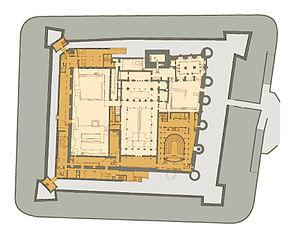
Le palais de l'Aljaferia est un palais fortifié construit durant la seconde moitié du XIᵉ siècle, à l'époque d'Al-Muqtadir, à Saragosse, en tant que résidence des rois Banu Hud. Il reflète la splendeur de la taïfa de Saragosse au moment de son apogée politique et culturel.